Siebel Si 204

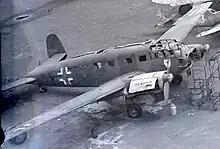
Scrapped Siebel Si 204 at Wunstorf, Germany, 1945

The Si 204D was used mainly in B- and C-Schools (advanced schools) and in FÜG 1 (delivery wing of the Luftwaffe), probably as a taxi aircraft for crews who had delivered other aircraft to fighting units. Its use in instrument flight schools was sporadic; for radio schools, no evidence of use has been found. The Si 204A flew mainly with communications squadrons and flying services for senior officers, but also with schools.